Charles Murray (author and diplomat)

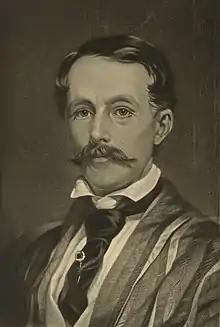

Sir Charles Augustus Murray PC KCB (22 November 1806 – 3 June 1895) was a British author and diplomat.